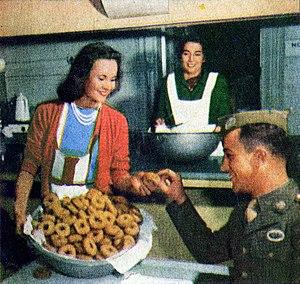
Elizabeth Inglis est une actrice anglaise née le 10 juillet 1913 à Colchester dans l'Essex et décédée le 25 août 2007 à Santa Barbara, Californie.